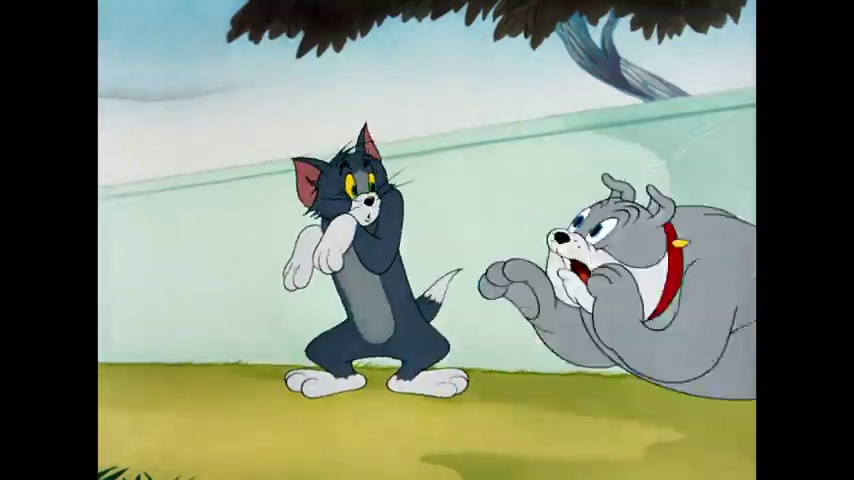
Portrait style: Cartoon Portrait